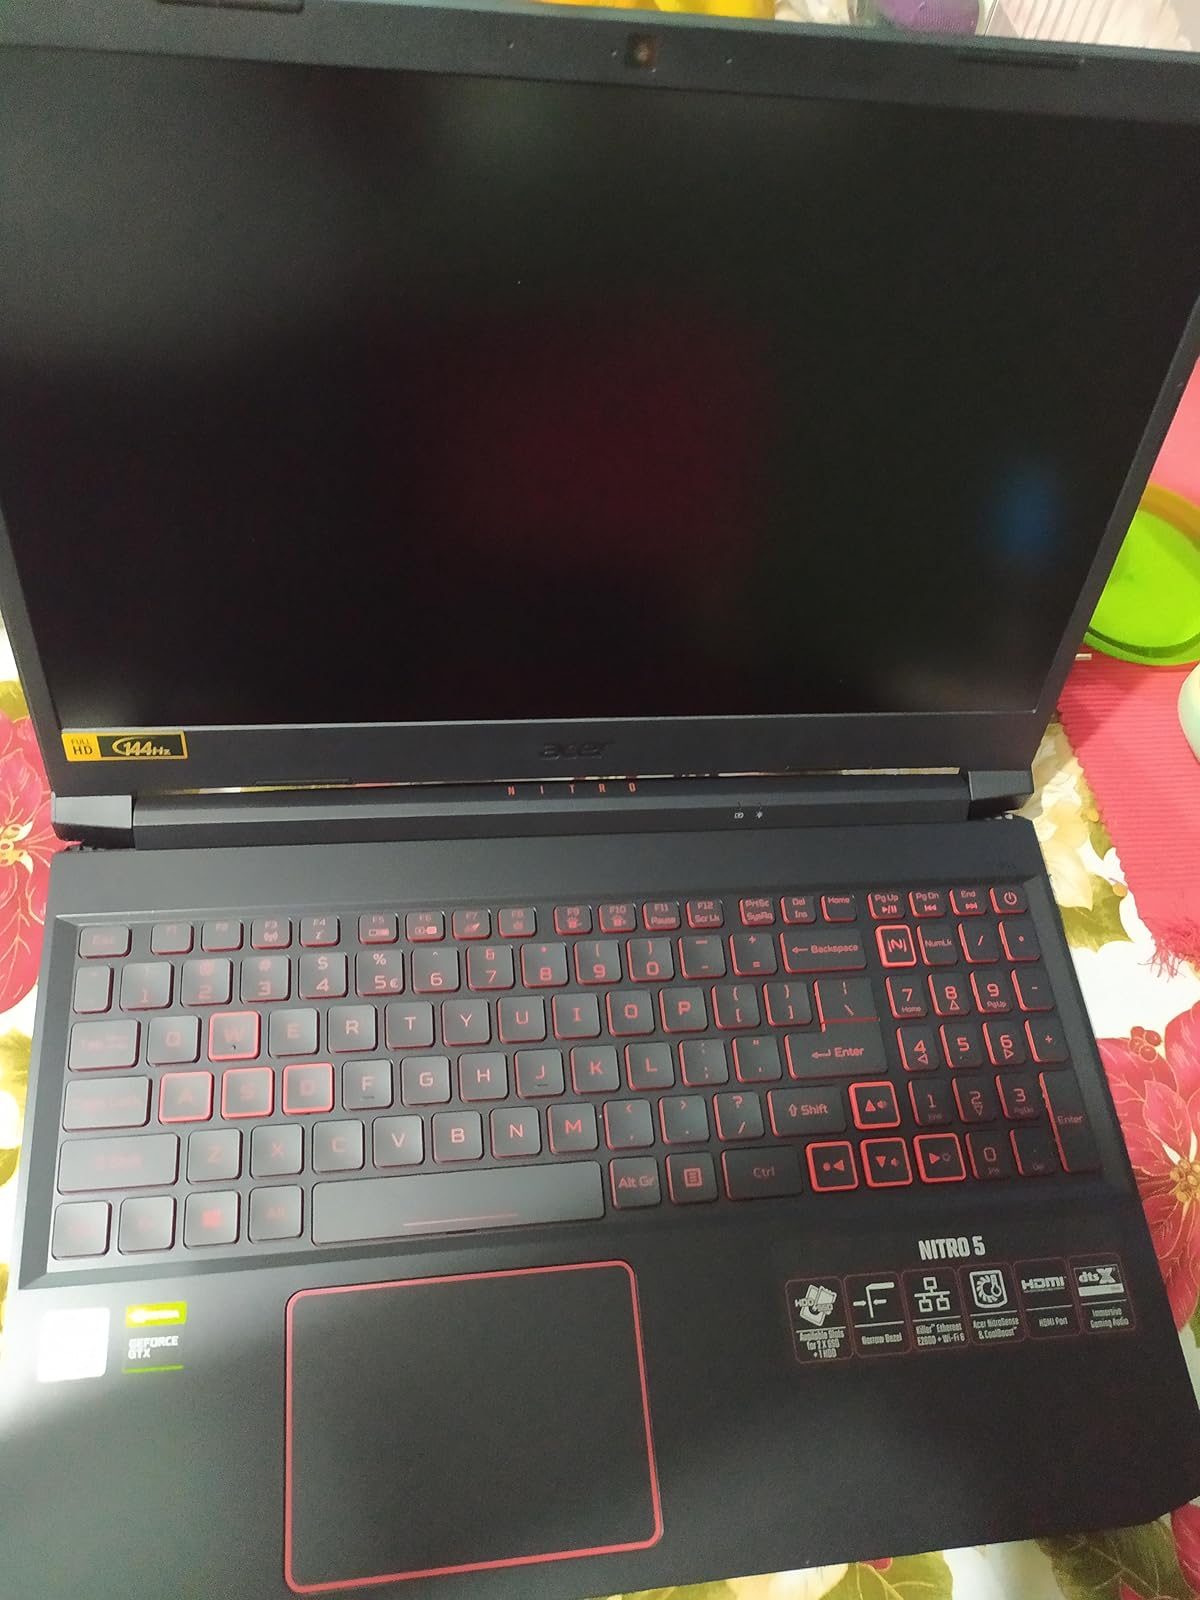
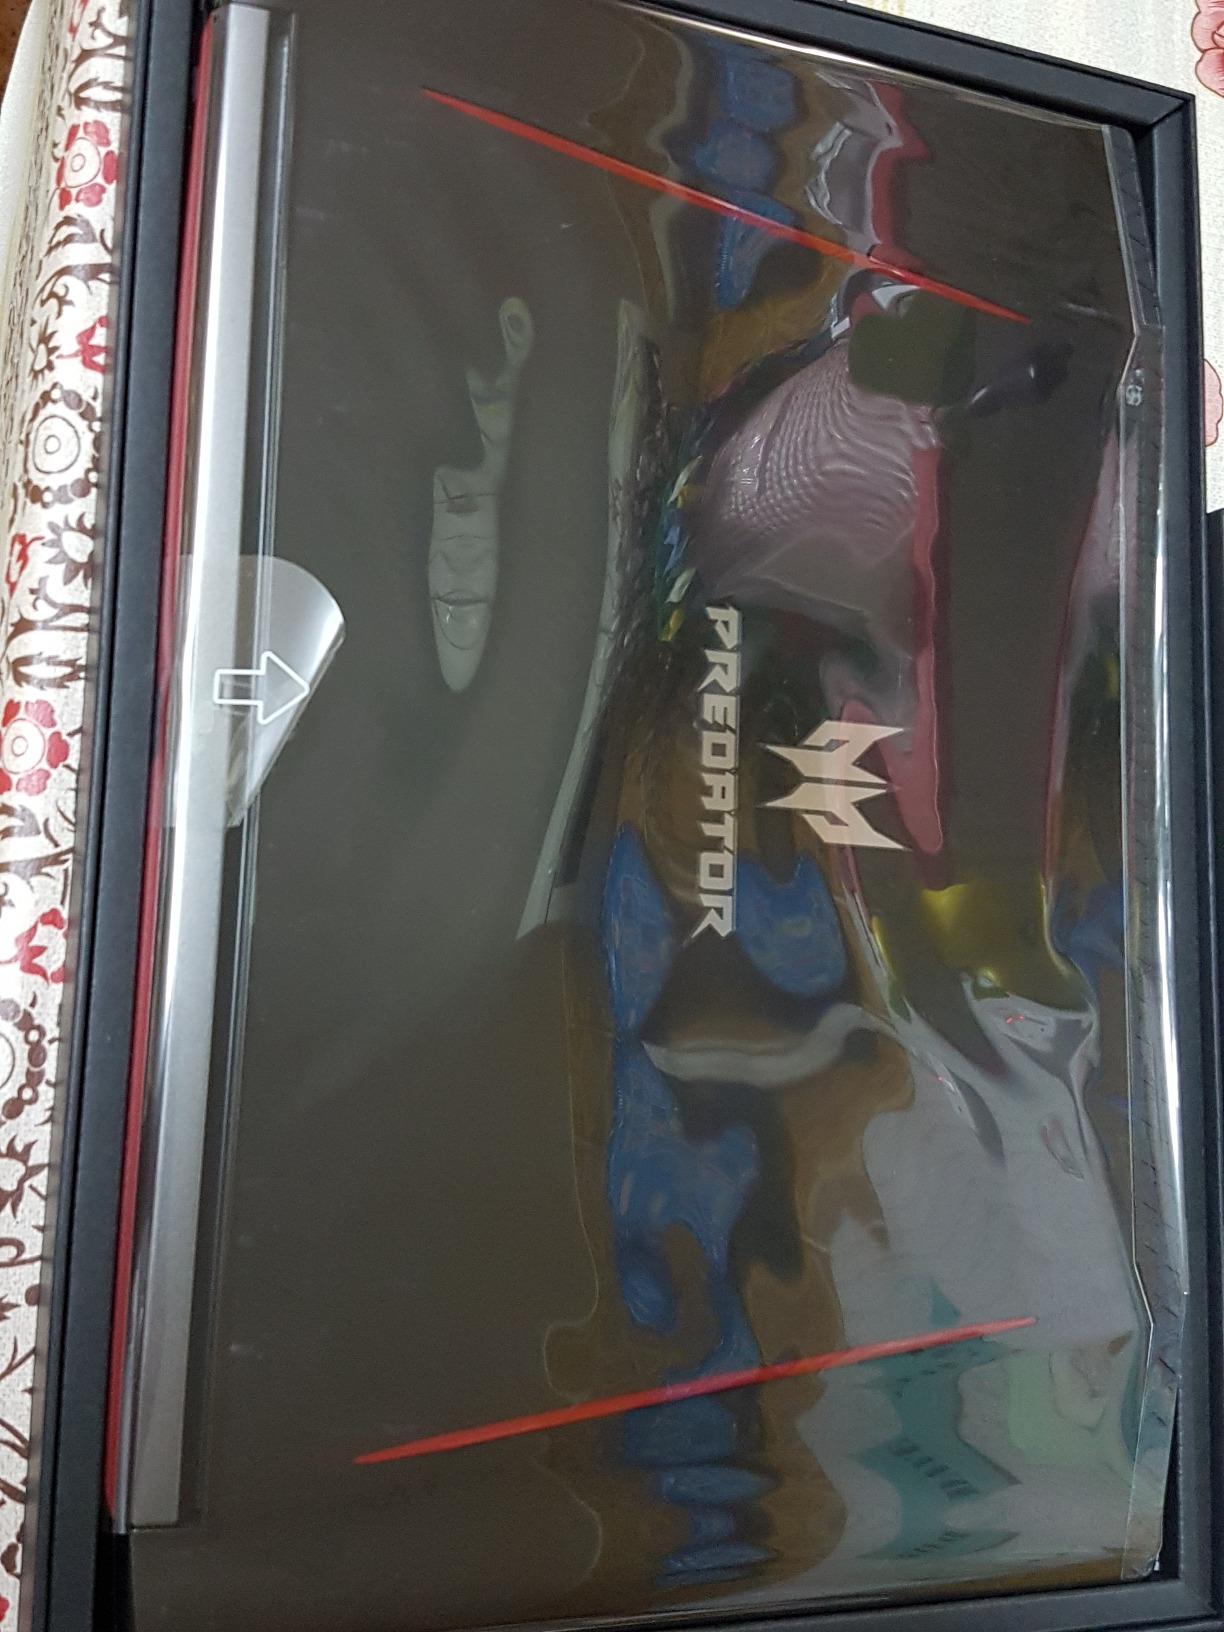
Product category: laptop
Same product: no